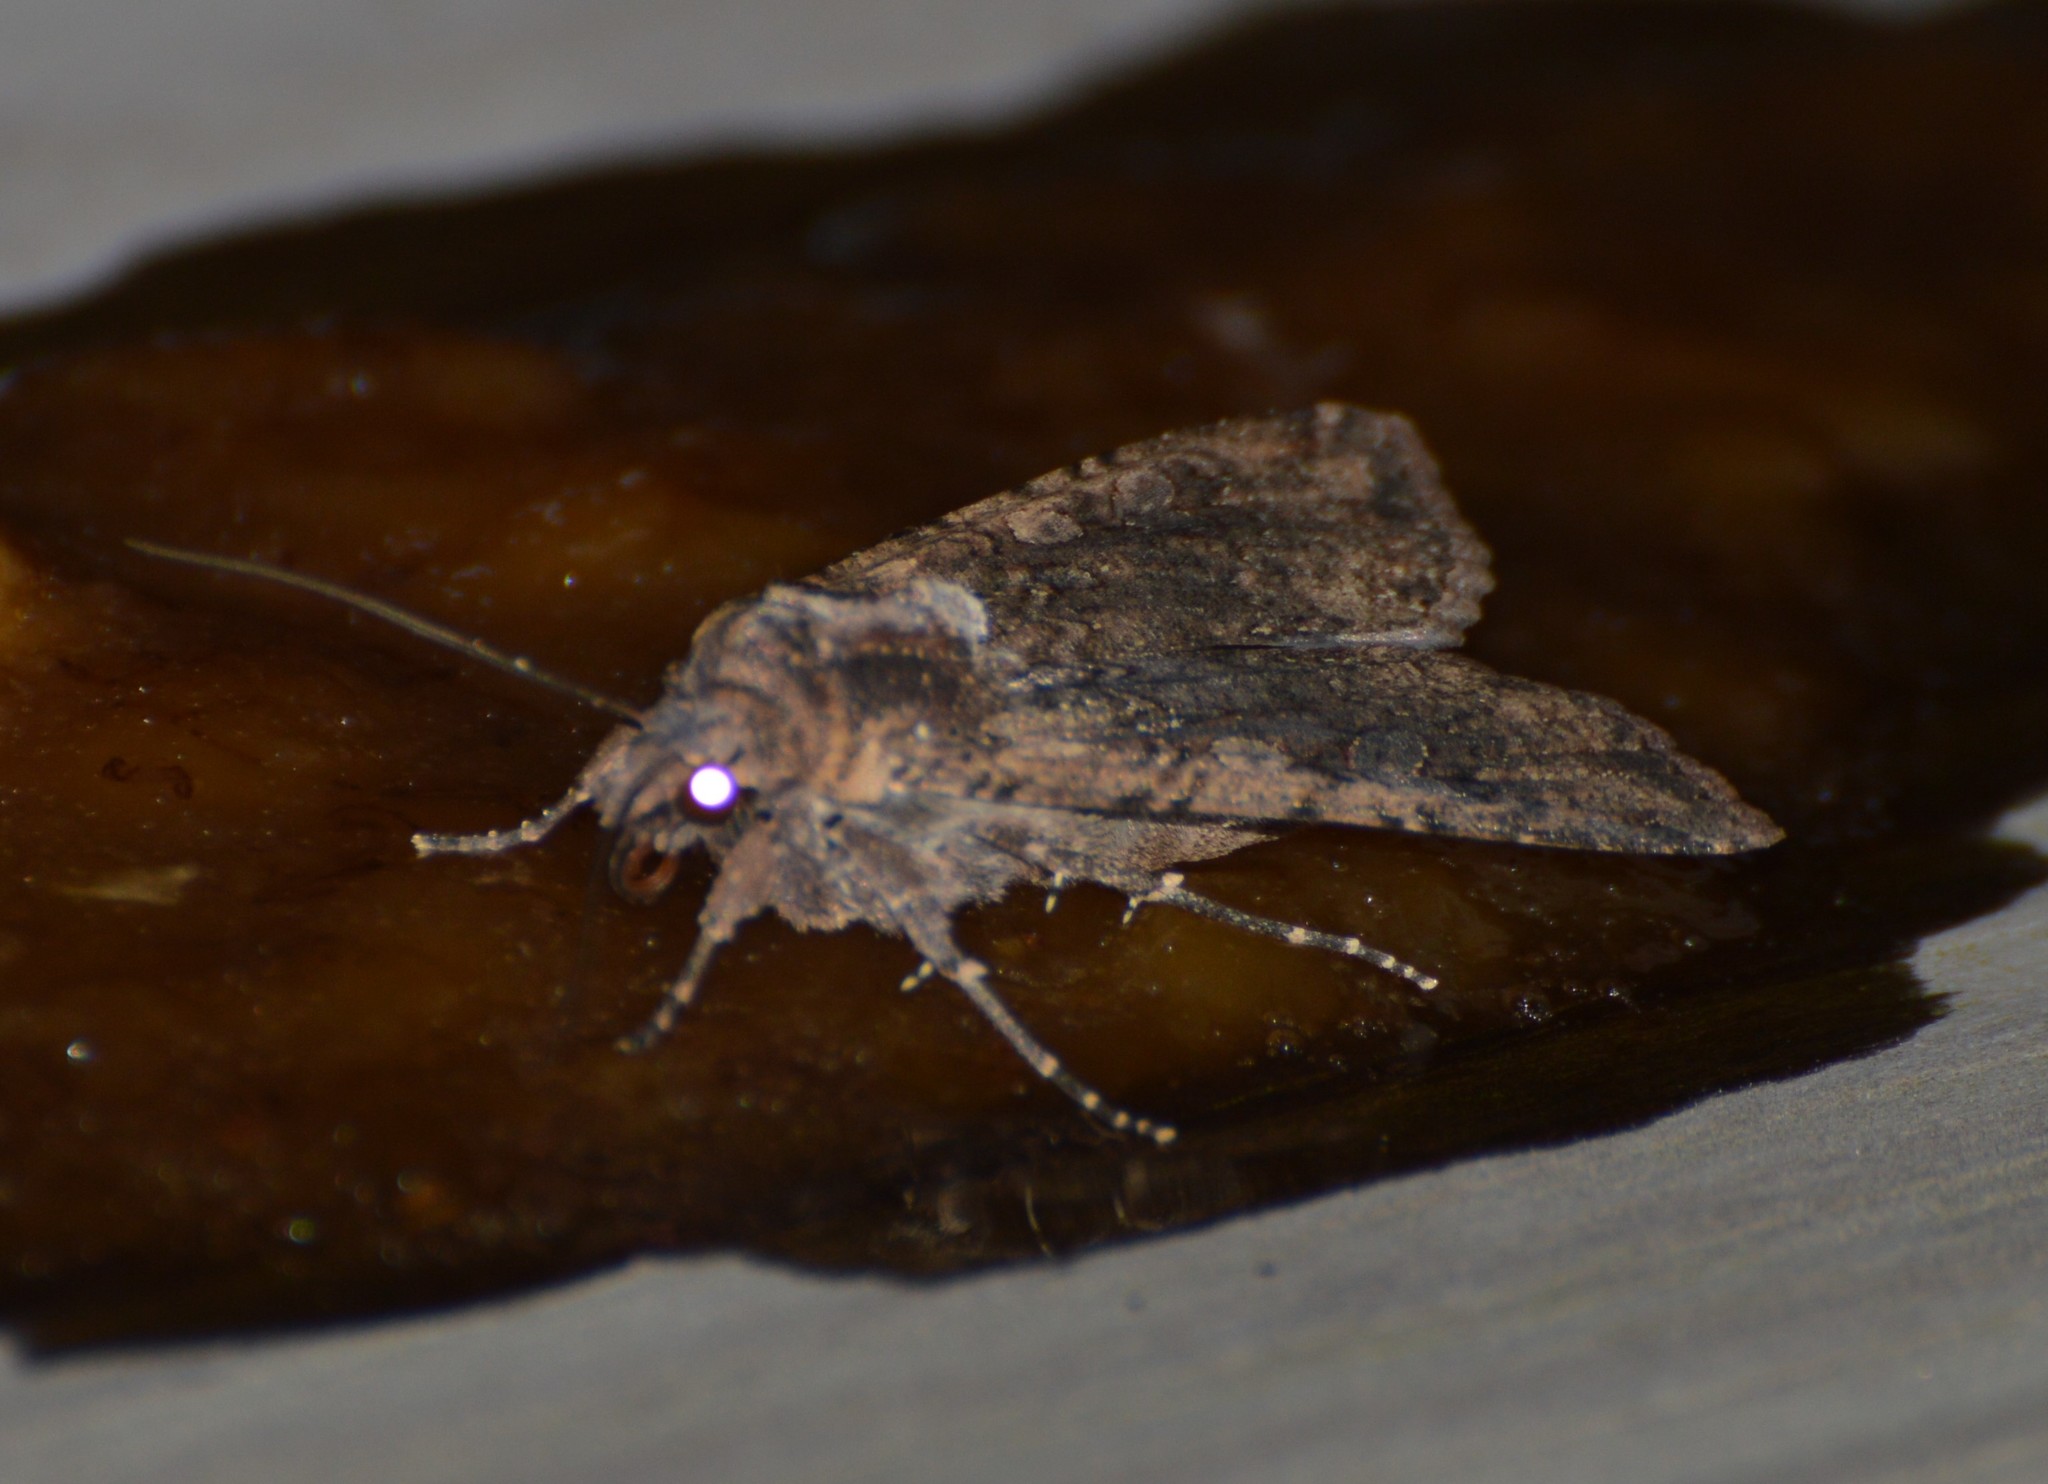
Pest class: cutworms